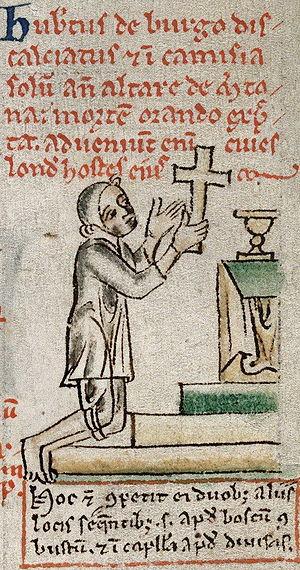
Hubert de Burgh, comte de Kent, justicier d'Angleterre et d'Irlande, fut l'un des hommes les plus influents d'Angleterre sous les règnes de Jean et d'Henri III.